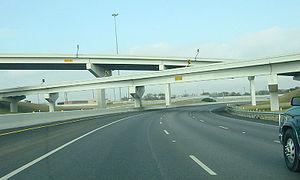
Cet article liste toutes les Interstate highways maintenues par l'État du Texas. Le département des Transports du Texas est l'agence d'État chargée de la maintenance du système des Interstate highways au Texas. Ce système couvre 5 203,7 km ; il comprend neuf autoroutes principales, six autoroutes auxiliaires et les deux branches de l'I-35 qui desservent Fort Worth et Dallas. La plus courte d'entre elles est l'I-110.